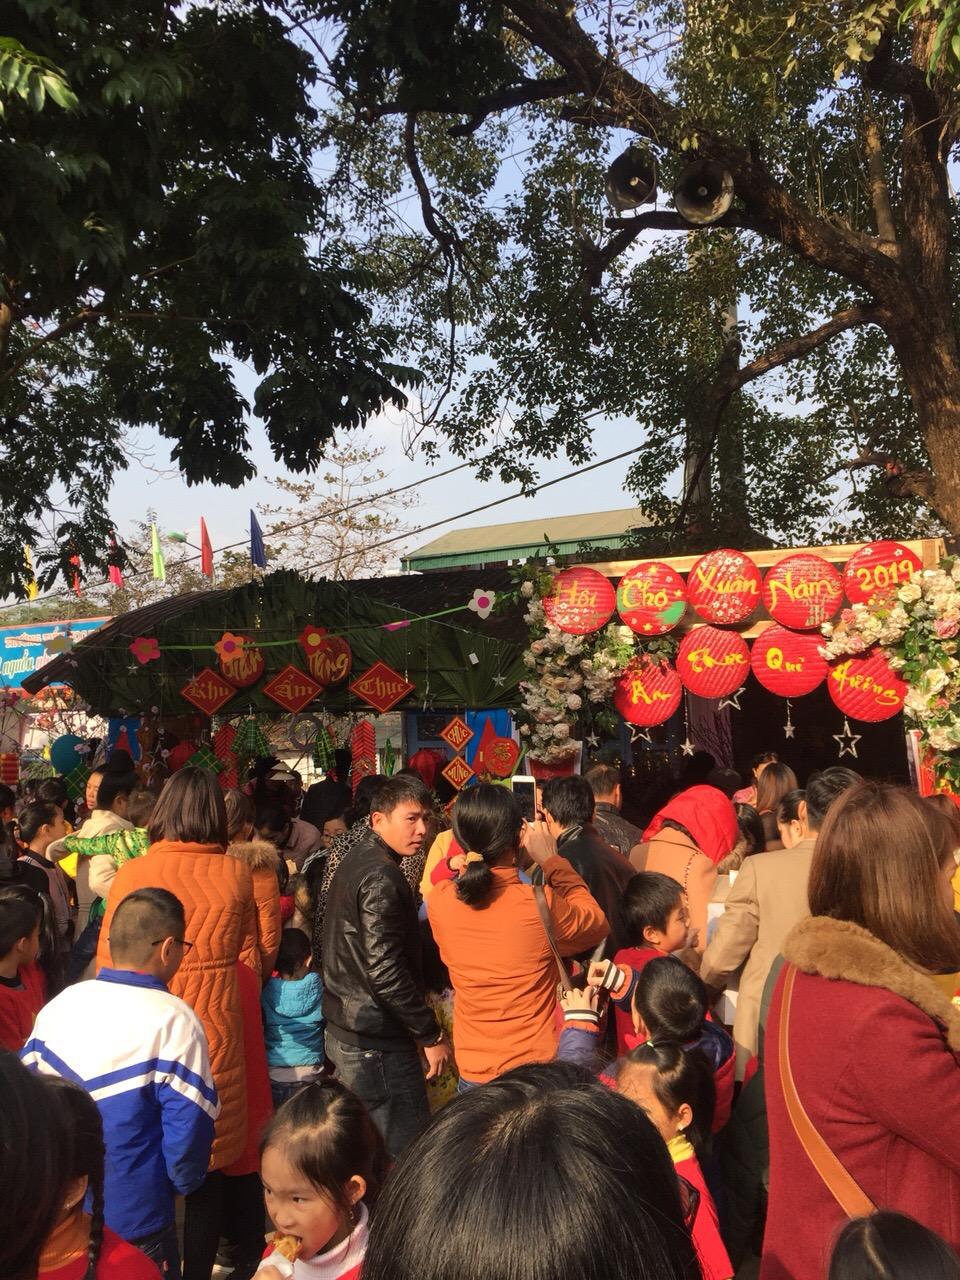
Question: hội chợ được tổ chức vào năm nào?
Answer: năm 2019